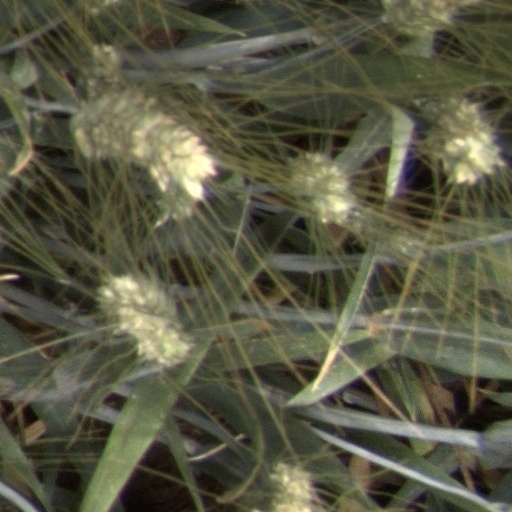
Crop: wheat